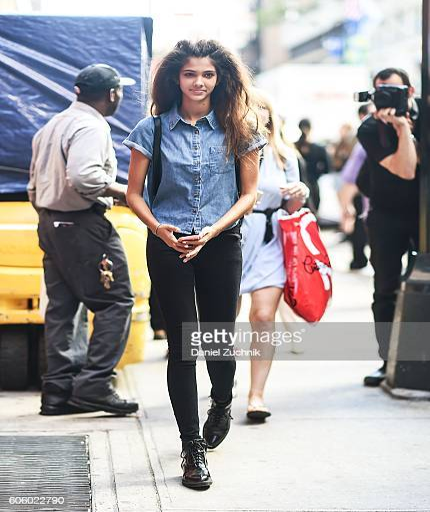
person is seen outside the film costumer designer show during spring